James Couzens

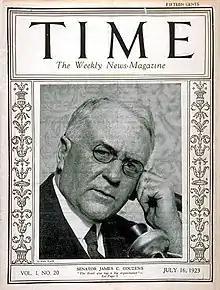
"Time" cover, 16 Jul 1923

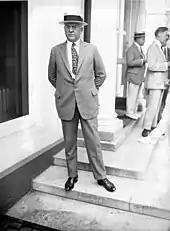
Couzens in 1924

Couzens was appointed November 29, 1922, as a Republican to the United States Senate to fill the vacancy caused by the resignation of Truman H. Newberry. This appointment was confirmed by his special election on November 4, 1924 to serve the remainder of Newberry's term, at which time he was also elected to a full term commencing March 4, 1925. He was reelected in 1930, serving in total from November 29, 1922, until his death on October 22, 1936. He was an unsuccessful candidate for renomination in 1936, the loss generally attributed to Couzens's support for Roosevelt's New Deal programs. He was chairman of the U.S. Senate Committee on Civil Service in the Sixty-ninth Congress, the U.S. Senate Committee on Education and Labor in the Sixty-ninth and Seventieth Congresses, the U.S. Senate Committee on Interstate Commerce in the Seventy-first and Seventy-second Congresses. Couzens' actions in Congress generally followed those of the Progressive Republicans, advocating acts such as high graduated income tax and public ownership of utilities.